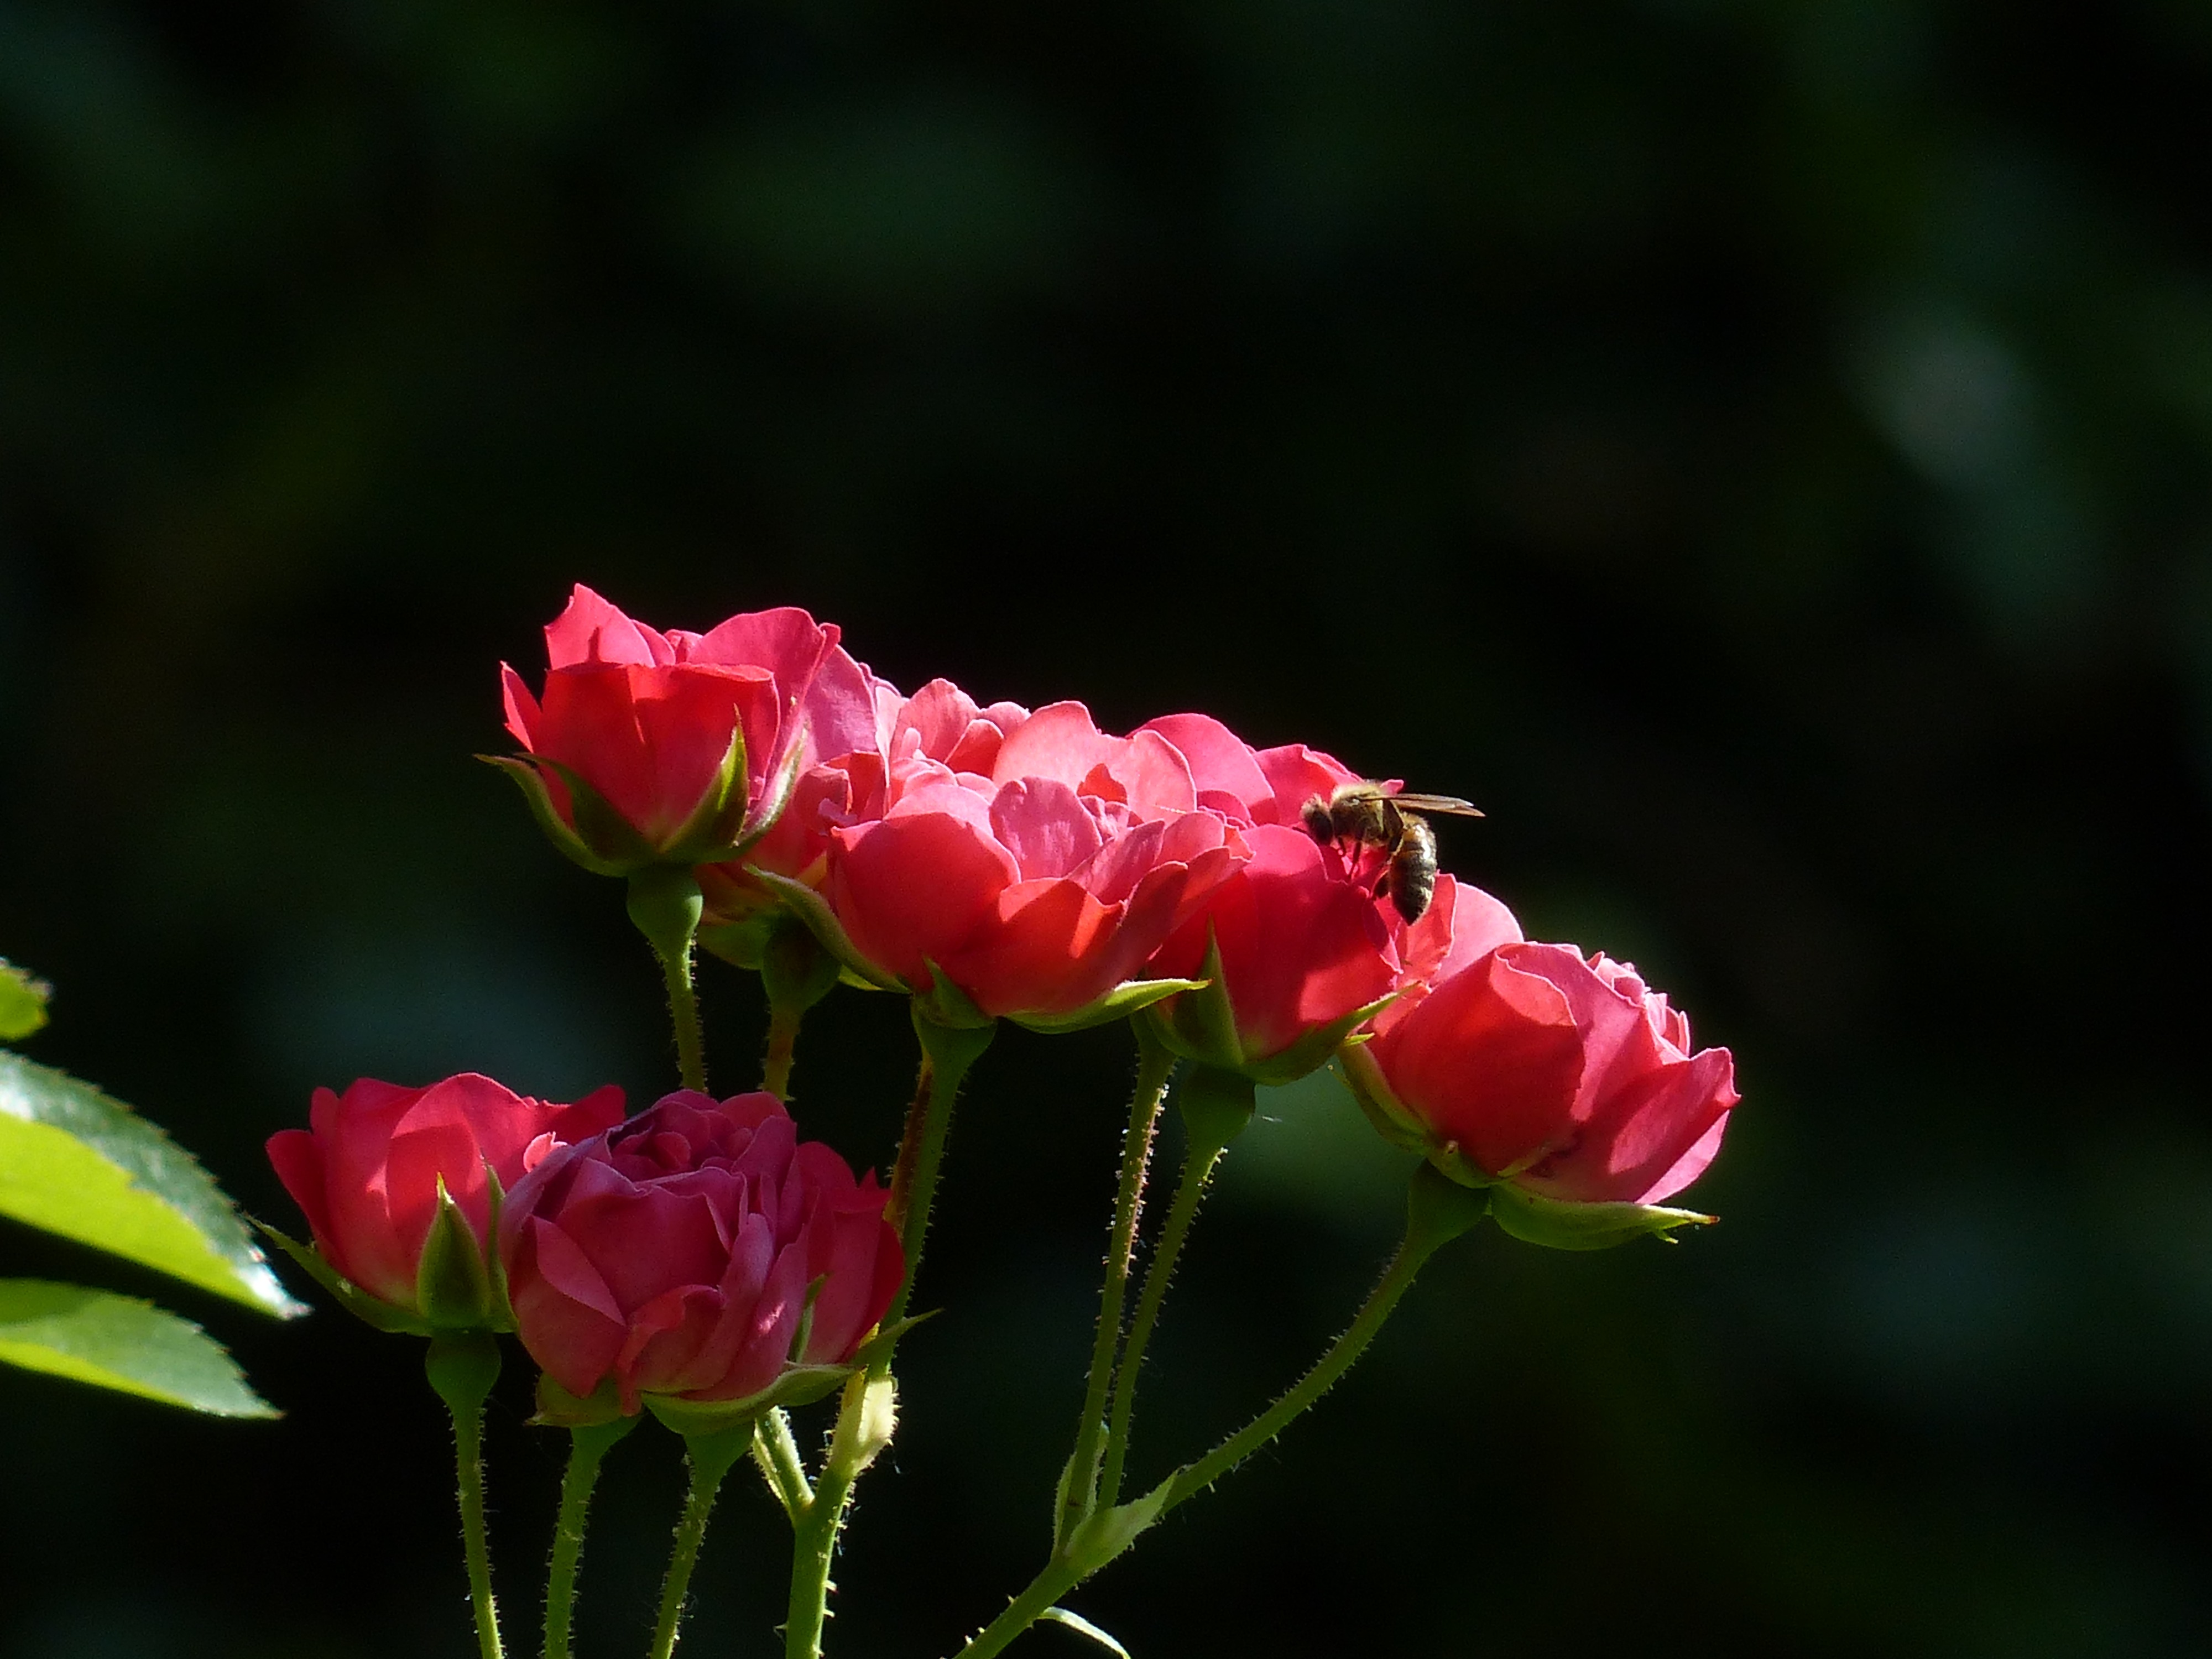
blossom, plant, flower, petal, summer, rose, pollination, red, garden, flora, wildflower, roses, bee, beautiful, bud, floribunda, back light, macro photography, rose flower, flowering plant, garden roses, rose family, plant stem, land plant